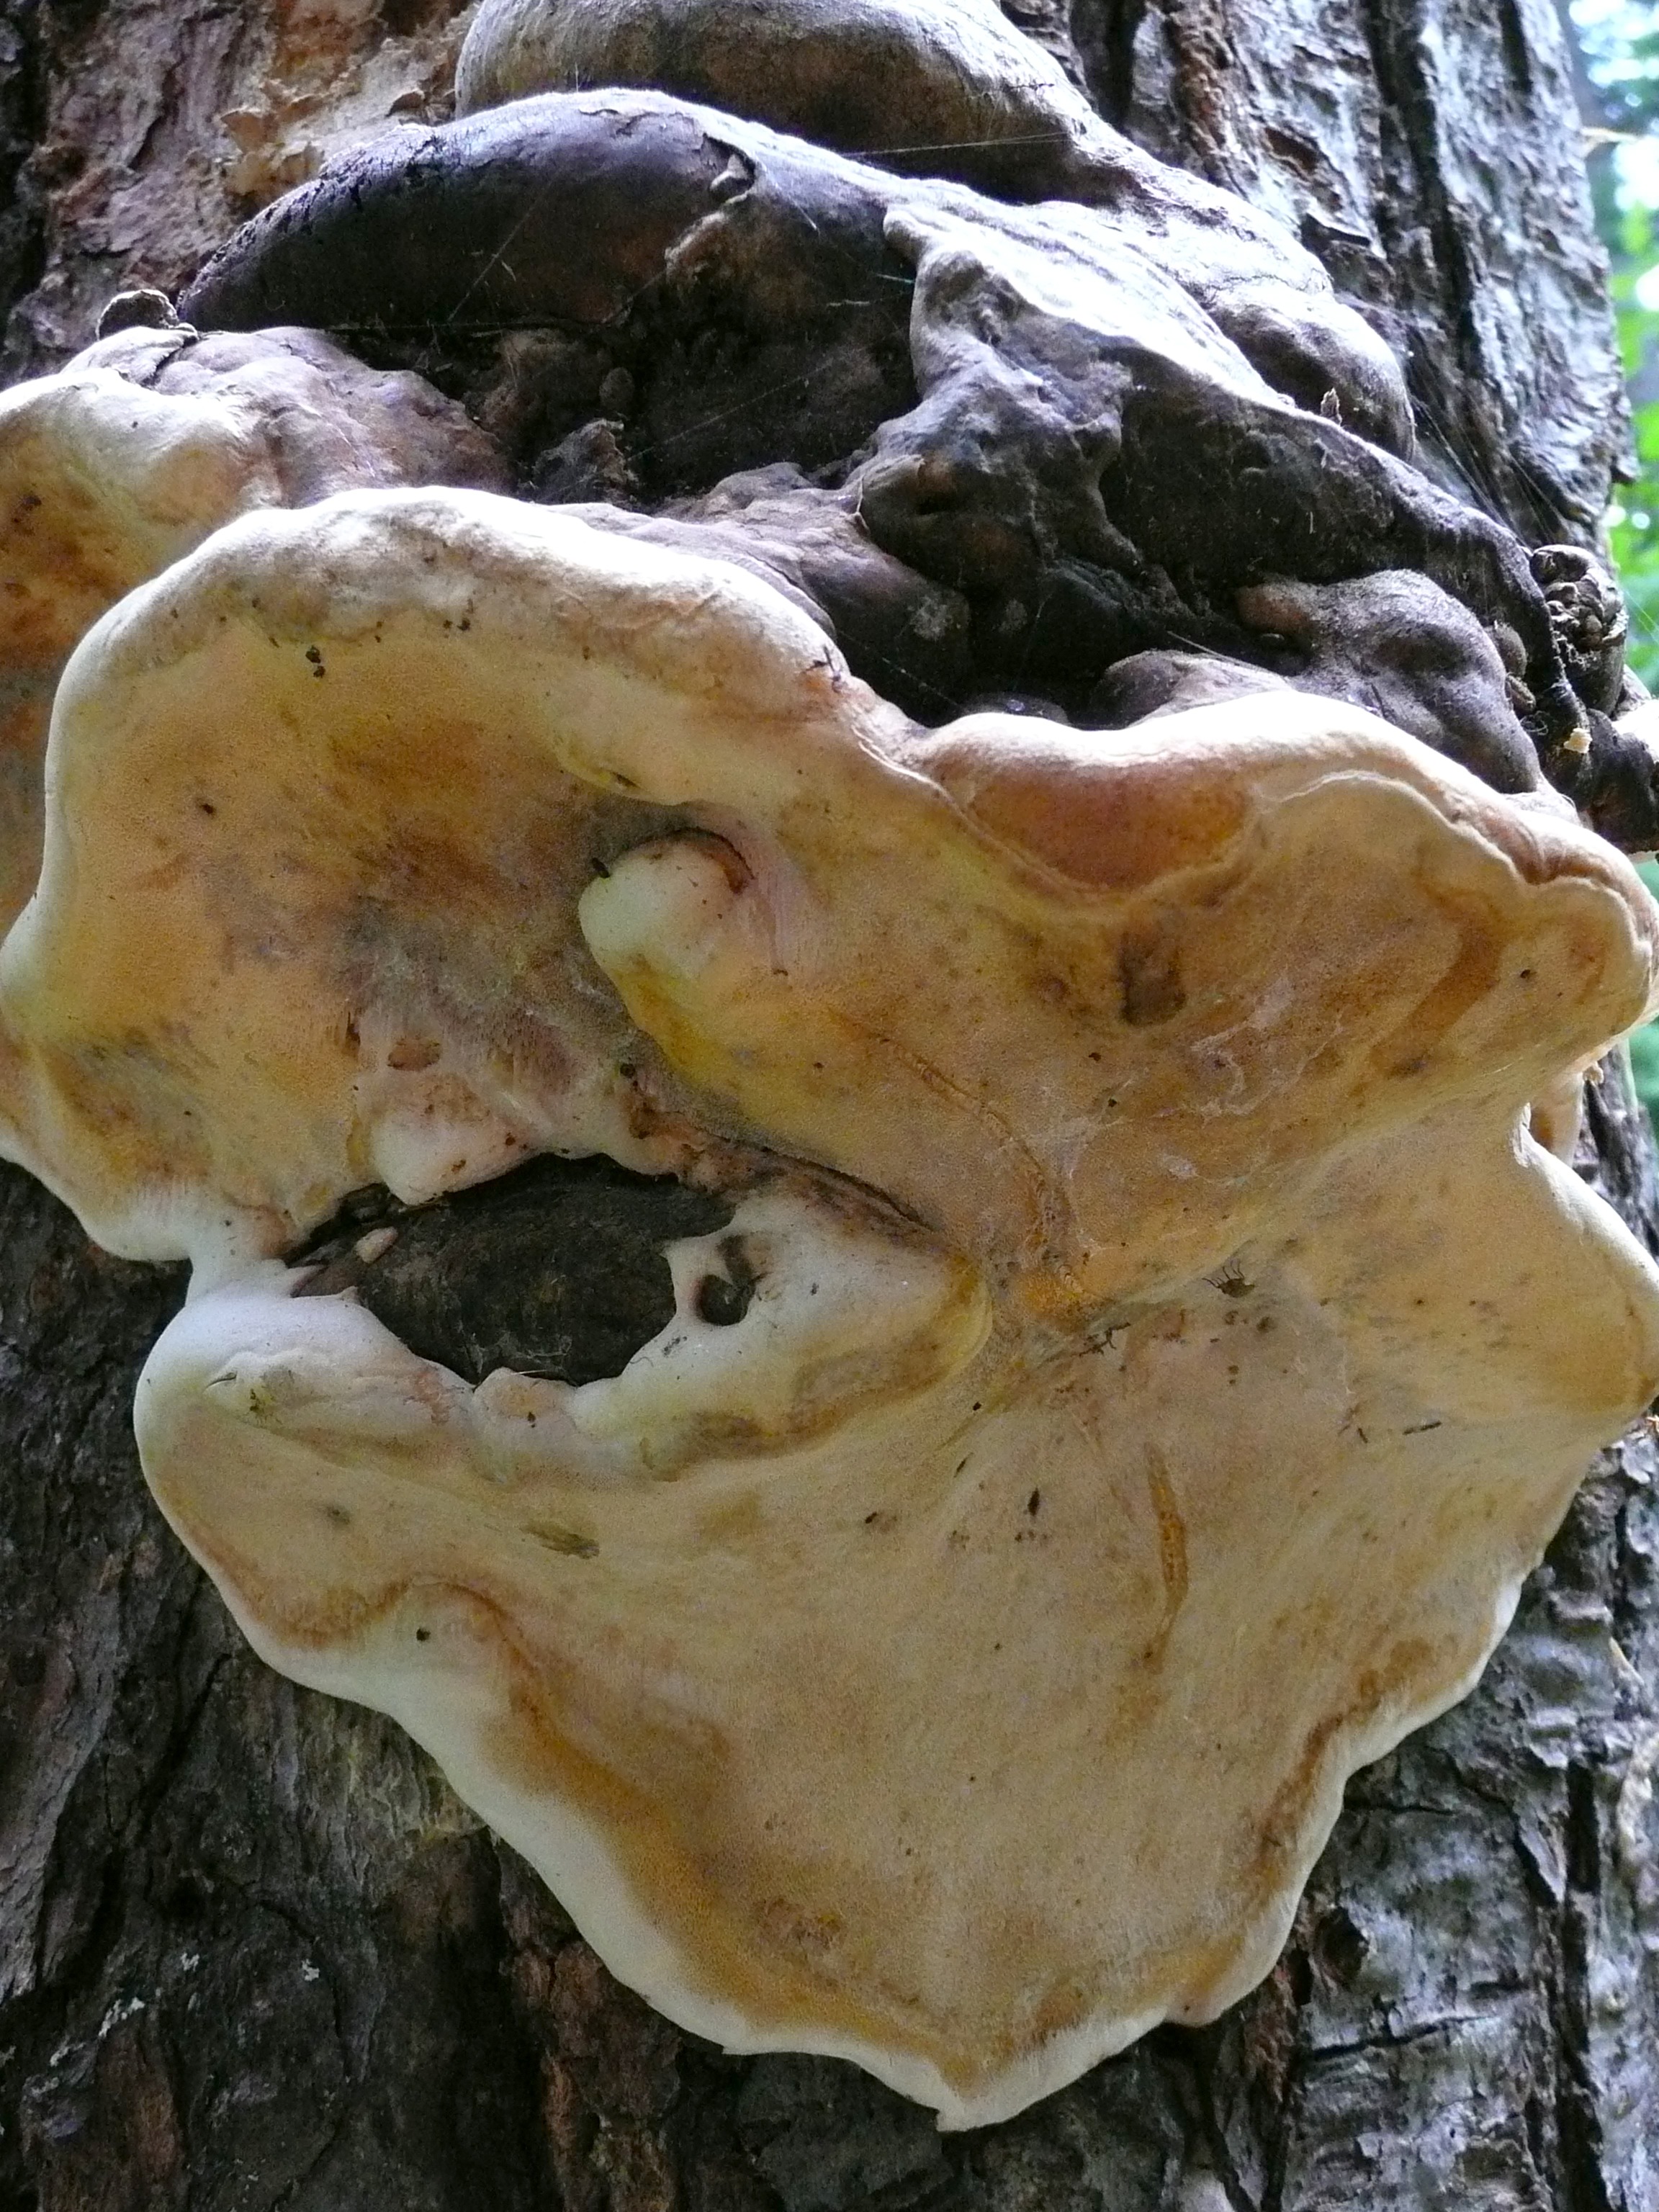
tree, nature, forest, rock, formation, oyster, mushroom, fungus, fungi, medicinal mushroom